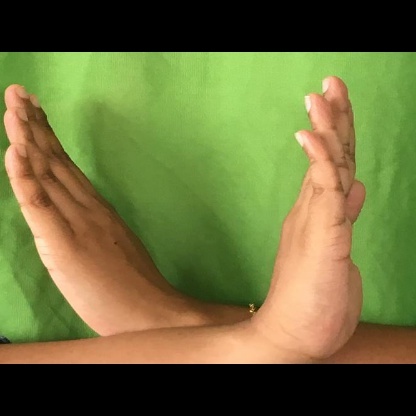
Mudra: Swastikam